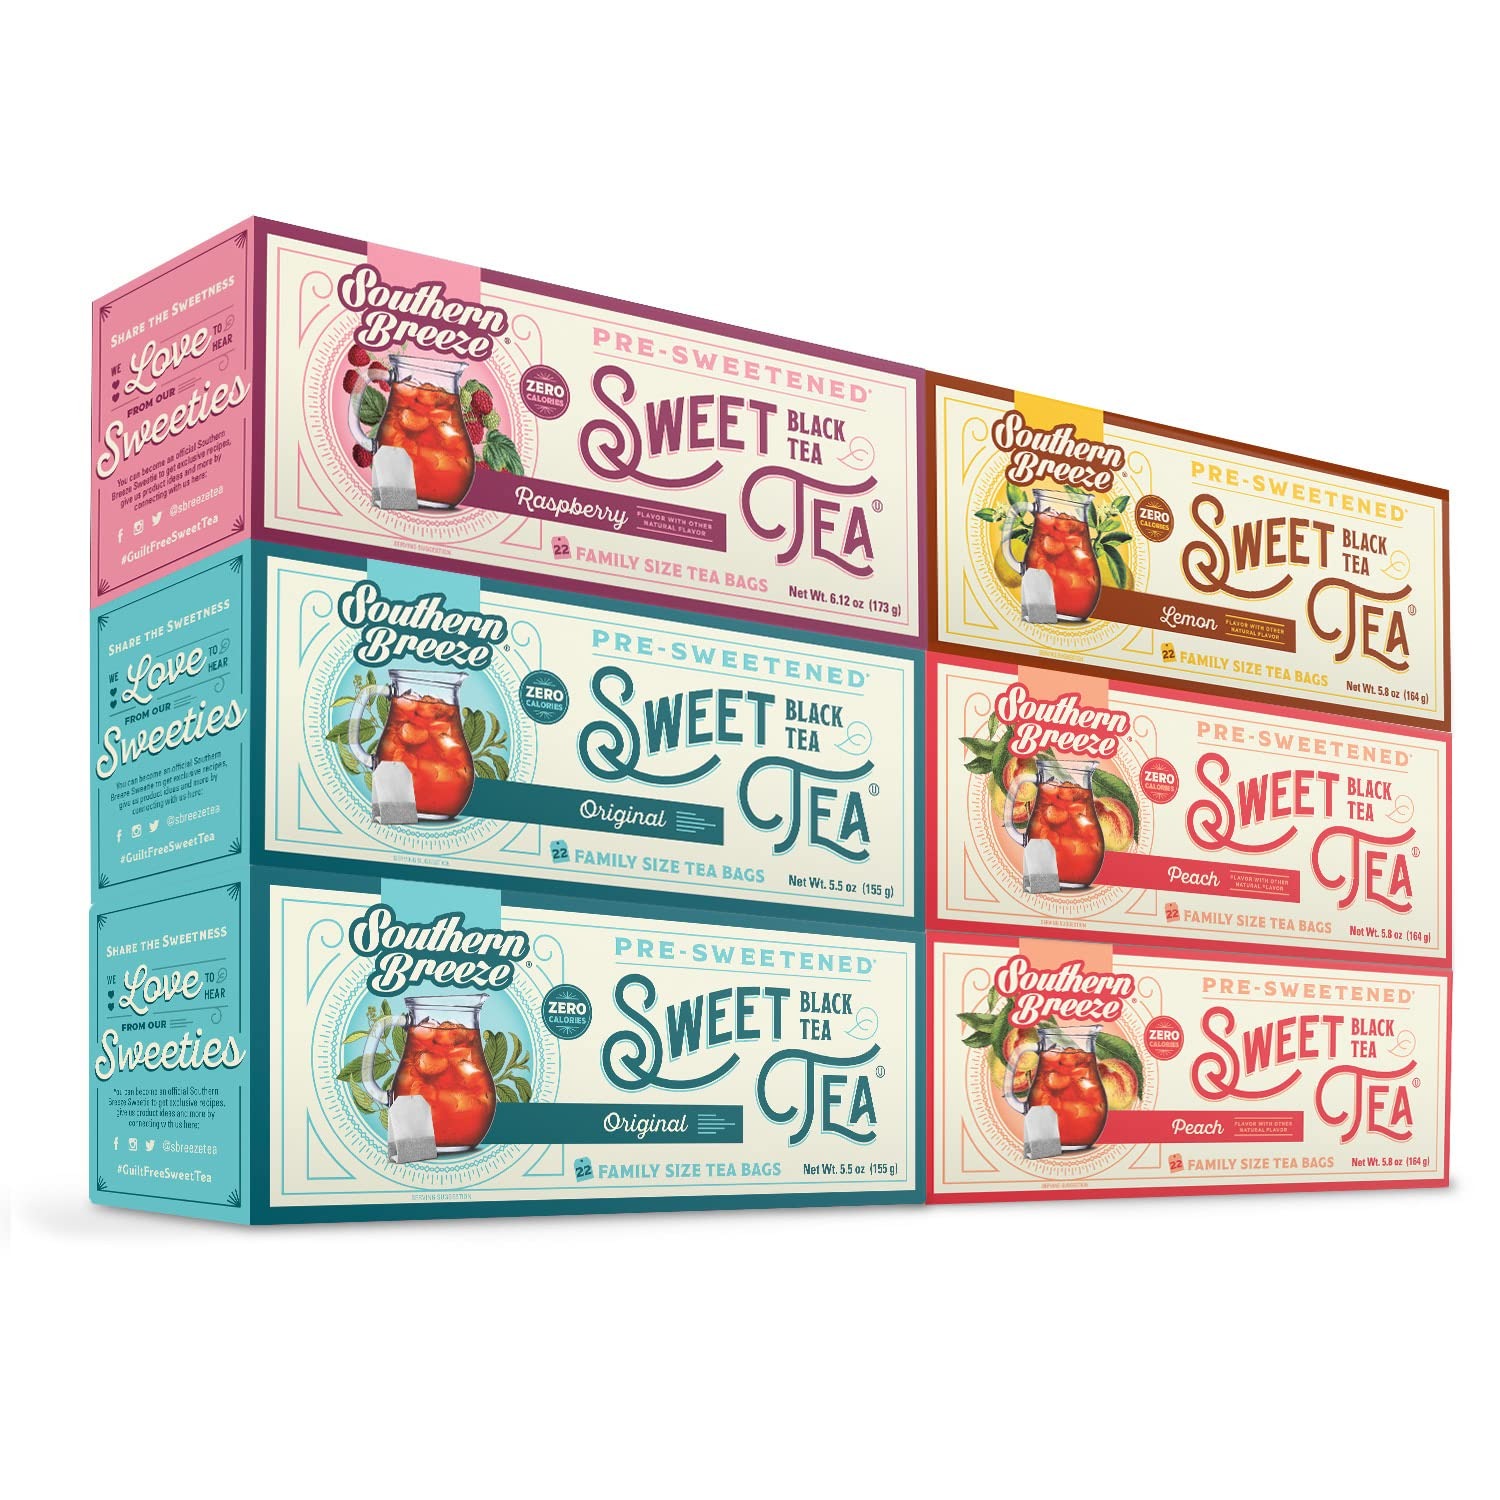
Item Name: Southern Breeze Hot Brew Sweet Tea Variety Pack Iced Tea with Black Tea and Zero Carbs Zero Sugar, 22 Individually Wrapped Family Size Tea Bags, Pack of 6 Original, Peach, Raspberry and Lemon
Bullet Point 1: ZERO CARBS, ZERO SUGAR SWEET TEA: Southern Breeze Sweet Tea delivers that delicious Southern-style sweet tea with no sugar, no calories, and no carbs but with the same great taste! Our cold infused iced tea is made with real black tea leaves and is naturally flavored for a perfect cup of sugar free iced tea.
Bullet Point 2: FAMILY SIZE HOT BREW TEA BAG: Southern Breeze black tea promises a bold taste. Each family size hot brew tea box contains sweet tea with 22 individually wrapped family size tea bags per box (pack of 6).
Bullet Point 3: SWEETNESS IS IN THE BAG: All our Southern Breeze tea bags are pre-sweetened and can be made within minutes! Each family size tea bag makes 1 quart of fresh brewed sweet tea. Brew up a batch, chill and drink it all in, just be sure to use a glass!
Bullet Point 4: SOUTHERN SWEET TEA: Brewed in Southern tradition, Southern Breeze Sweet Tea is proudly founded in Georgia. We removed the calories and make tea zero-sugar tea with the flavor you know and love for a delicious iced tea summer beverage.
Bullet Point 5: A SWEETER WORLD: At Southern Breeze Sweet Tea, we are dedicated in helping eliminate single-use plastic bottles. Our sweet tea company trusts our commitment to Science Based Targets reducing greenhouse gases by 25% by 2030.
Product Description: "Southern Breeze Sweet Tea Variety Pack Hot Brew Iced Tea includes 22 family-size tea bags (pack of 6) and is everything Southern sweet tea should be and more. We promise to deliver that Southern flavor with zero sugar and zero calories. Zero calories, meet heavenly hospitality! At Southern Breeze, we are committed to a sweeter world helping the environment with each glass of Sweet Tea. Using our tea means you help eliminate single-use plastic bottles and trust our company's commitment to Science Based Targets reducing greenhouse gases by 25% by 2030."
Value: 132.0
Unit: Count

Price: 43.99